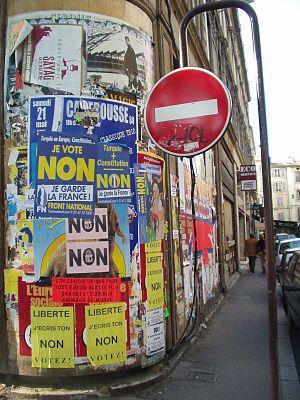
Le souverainisme est, selon ses promoteurs initiaux, une doctrine politique soutenant la préservation de la souveraineté nationale d'un pays par rapport à des instances supranationales.
Le référendum français sur le traité établissant une constitution pour l'Europe eut lieu le 29 mai 2005. À la question « Approuvez-vous le projet de loi qui autorise la ratification du traité établissant une constitution pour l'Europe ? », le « non » recueille 54,68 % des suffrages exprimés.
La chronologie de l'Union européenne rassemble les principales dates concernant l'histoire de l'Union européenne organisées selon un ordre chronologique.